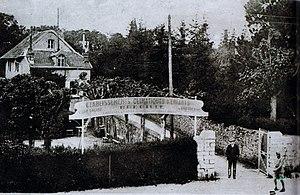
Les salins de Bregille, dans les années 1920.
Les Salins de Bregille est un institut créé au lendemain de la Première Guerre mondiale par le chanoine Mourot pour accueillir les enfants orphelins ou victimes de la tuberculose. Après le recul de la maladie dans les années 1950, les salins furent un centre de soin général avant d'être dans les années 1990 jusqu'à aujourd'hui un lieu où plusieurs établissements accueillent enfants, adultes et séniors.
Bregille est un quartier de la ville française de Besançon situé sur la rive droite du Doubs, limitrophe du centre historique à l'ouest, du quartier des Clairs-Soleils au nord et des Chaprais au nord-ouest. Il s'est développé sur la colline de Bregille qui culmine à 458 mètres, soit près de 200 mètres en amont de la rivière. Au recensement de 1999, il comptait environ 3 100 habitants appelés Bregillots.